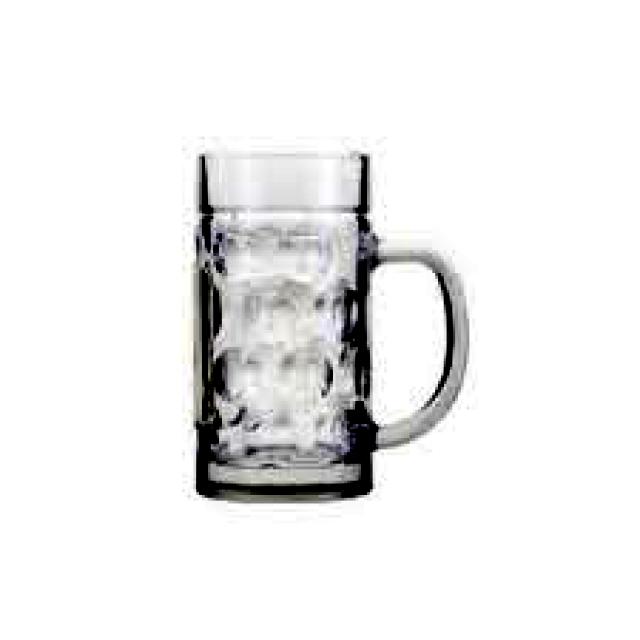
Label: Glass